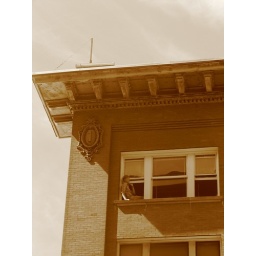
best seat in the house